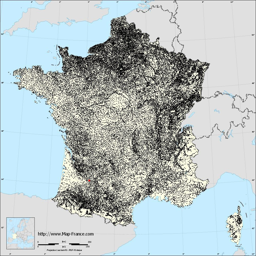
philosopher on the municipalities map